List of parks in New York City

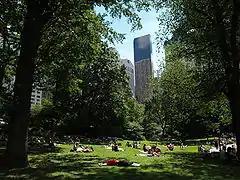
Central Park is the most visited urban park in the United States.

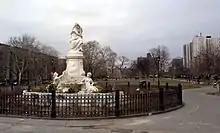
Joyce Kilmer Park

This is a list of parks in New York City. Three entities manage parks within New York City, each with its own responsibilities: